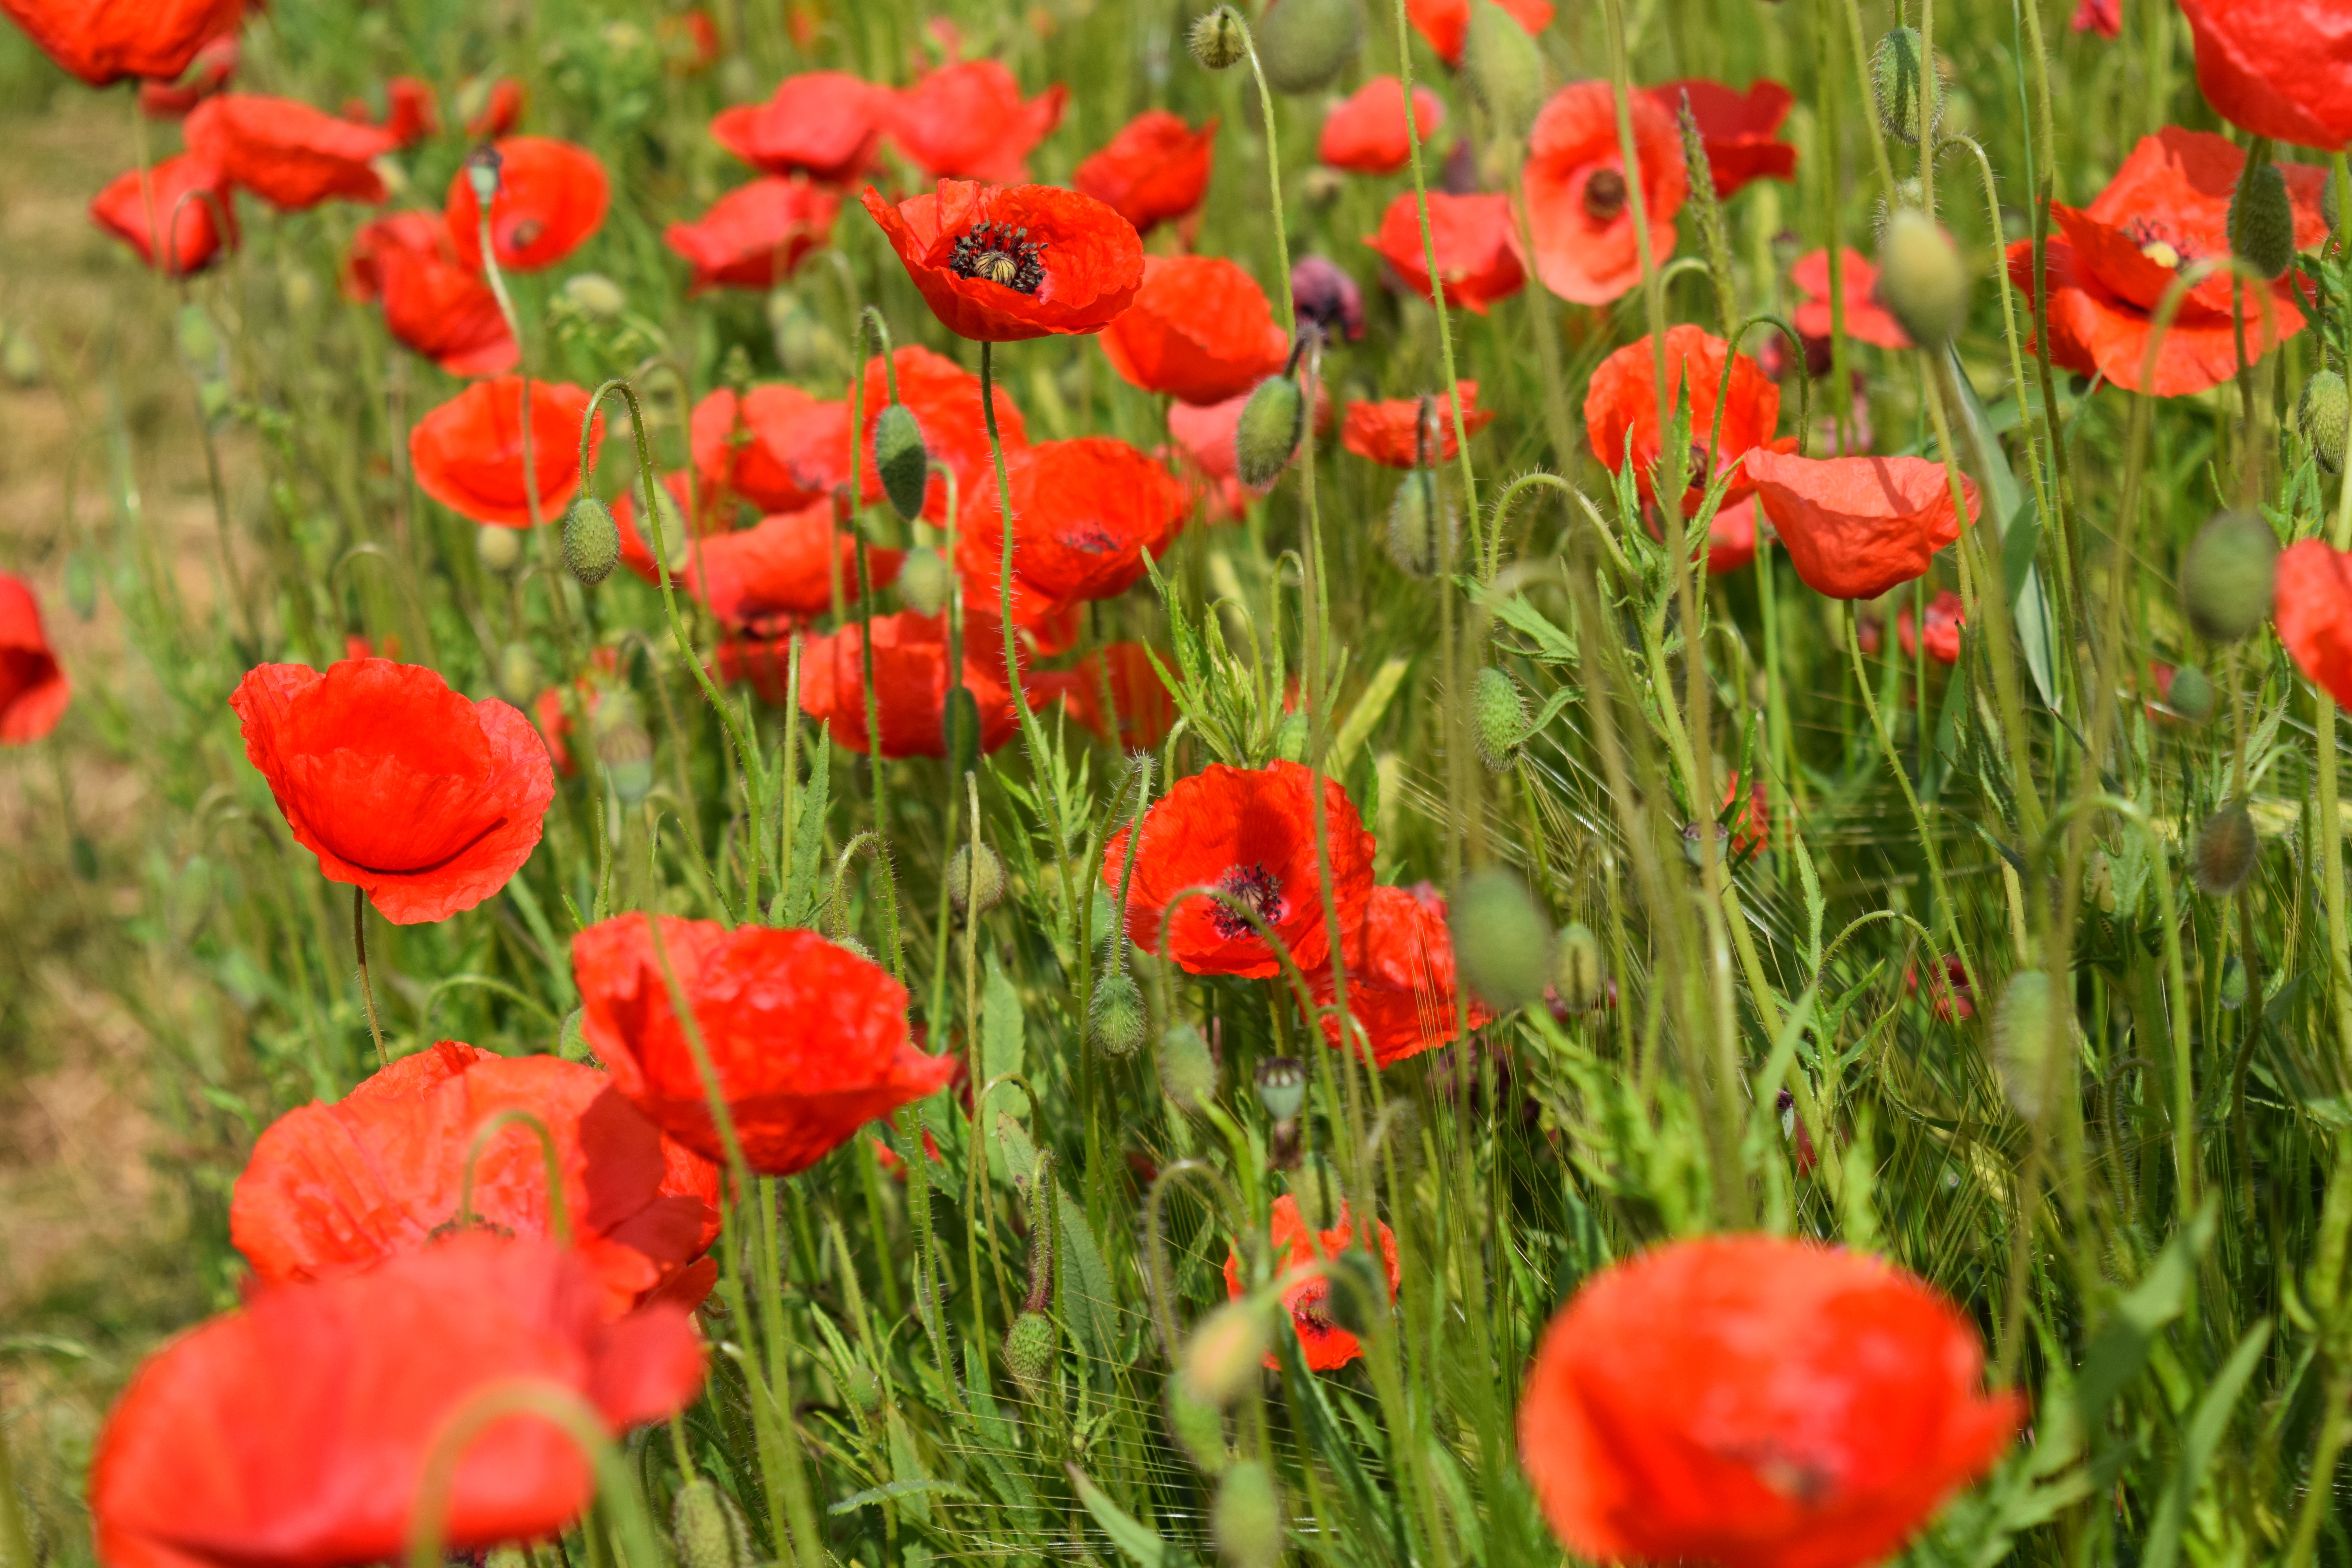
plant, field, meadow, flower, petal, red, flora, wildflower, klatschmohn, poppy flower, poppy, coquelicot, summer meadow, flowering plant, field of poppies, eschscholzia californica, annual plant, land plant, poppy family